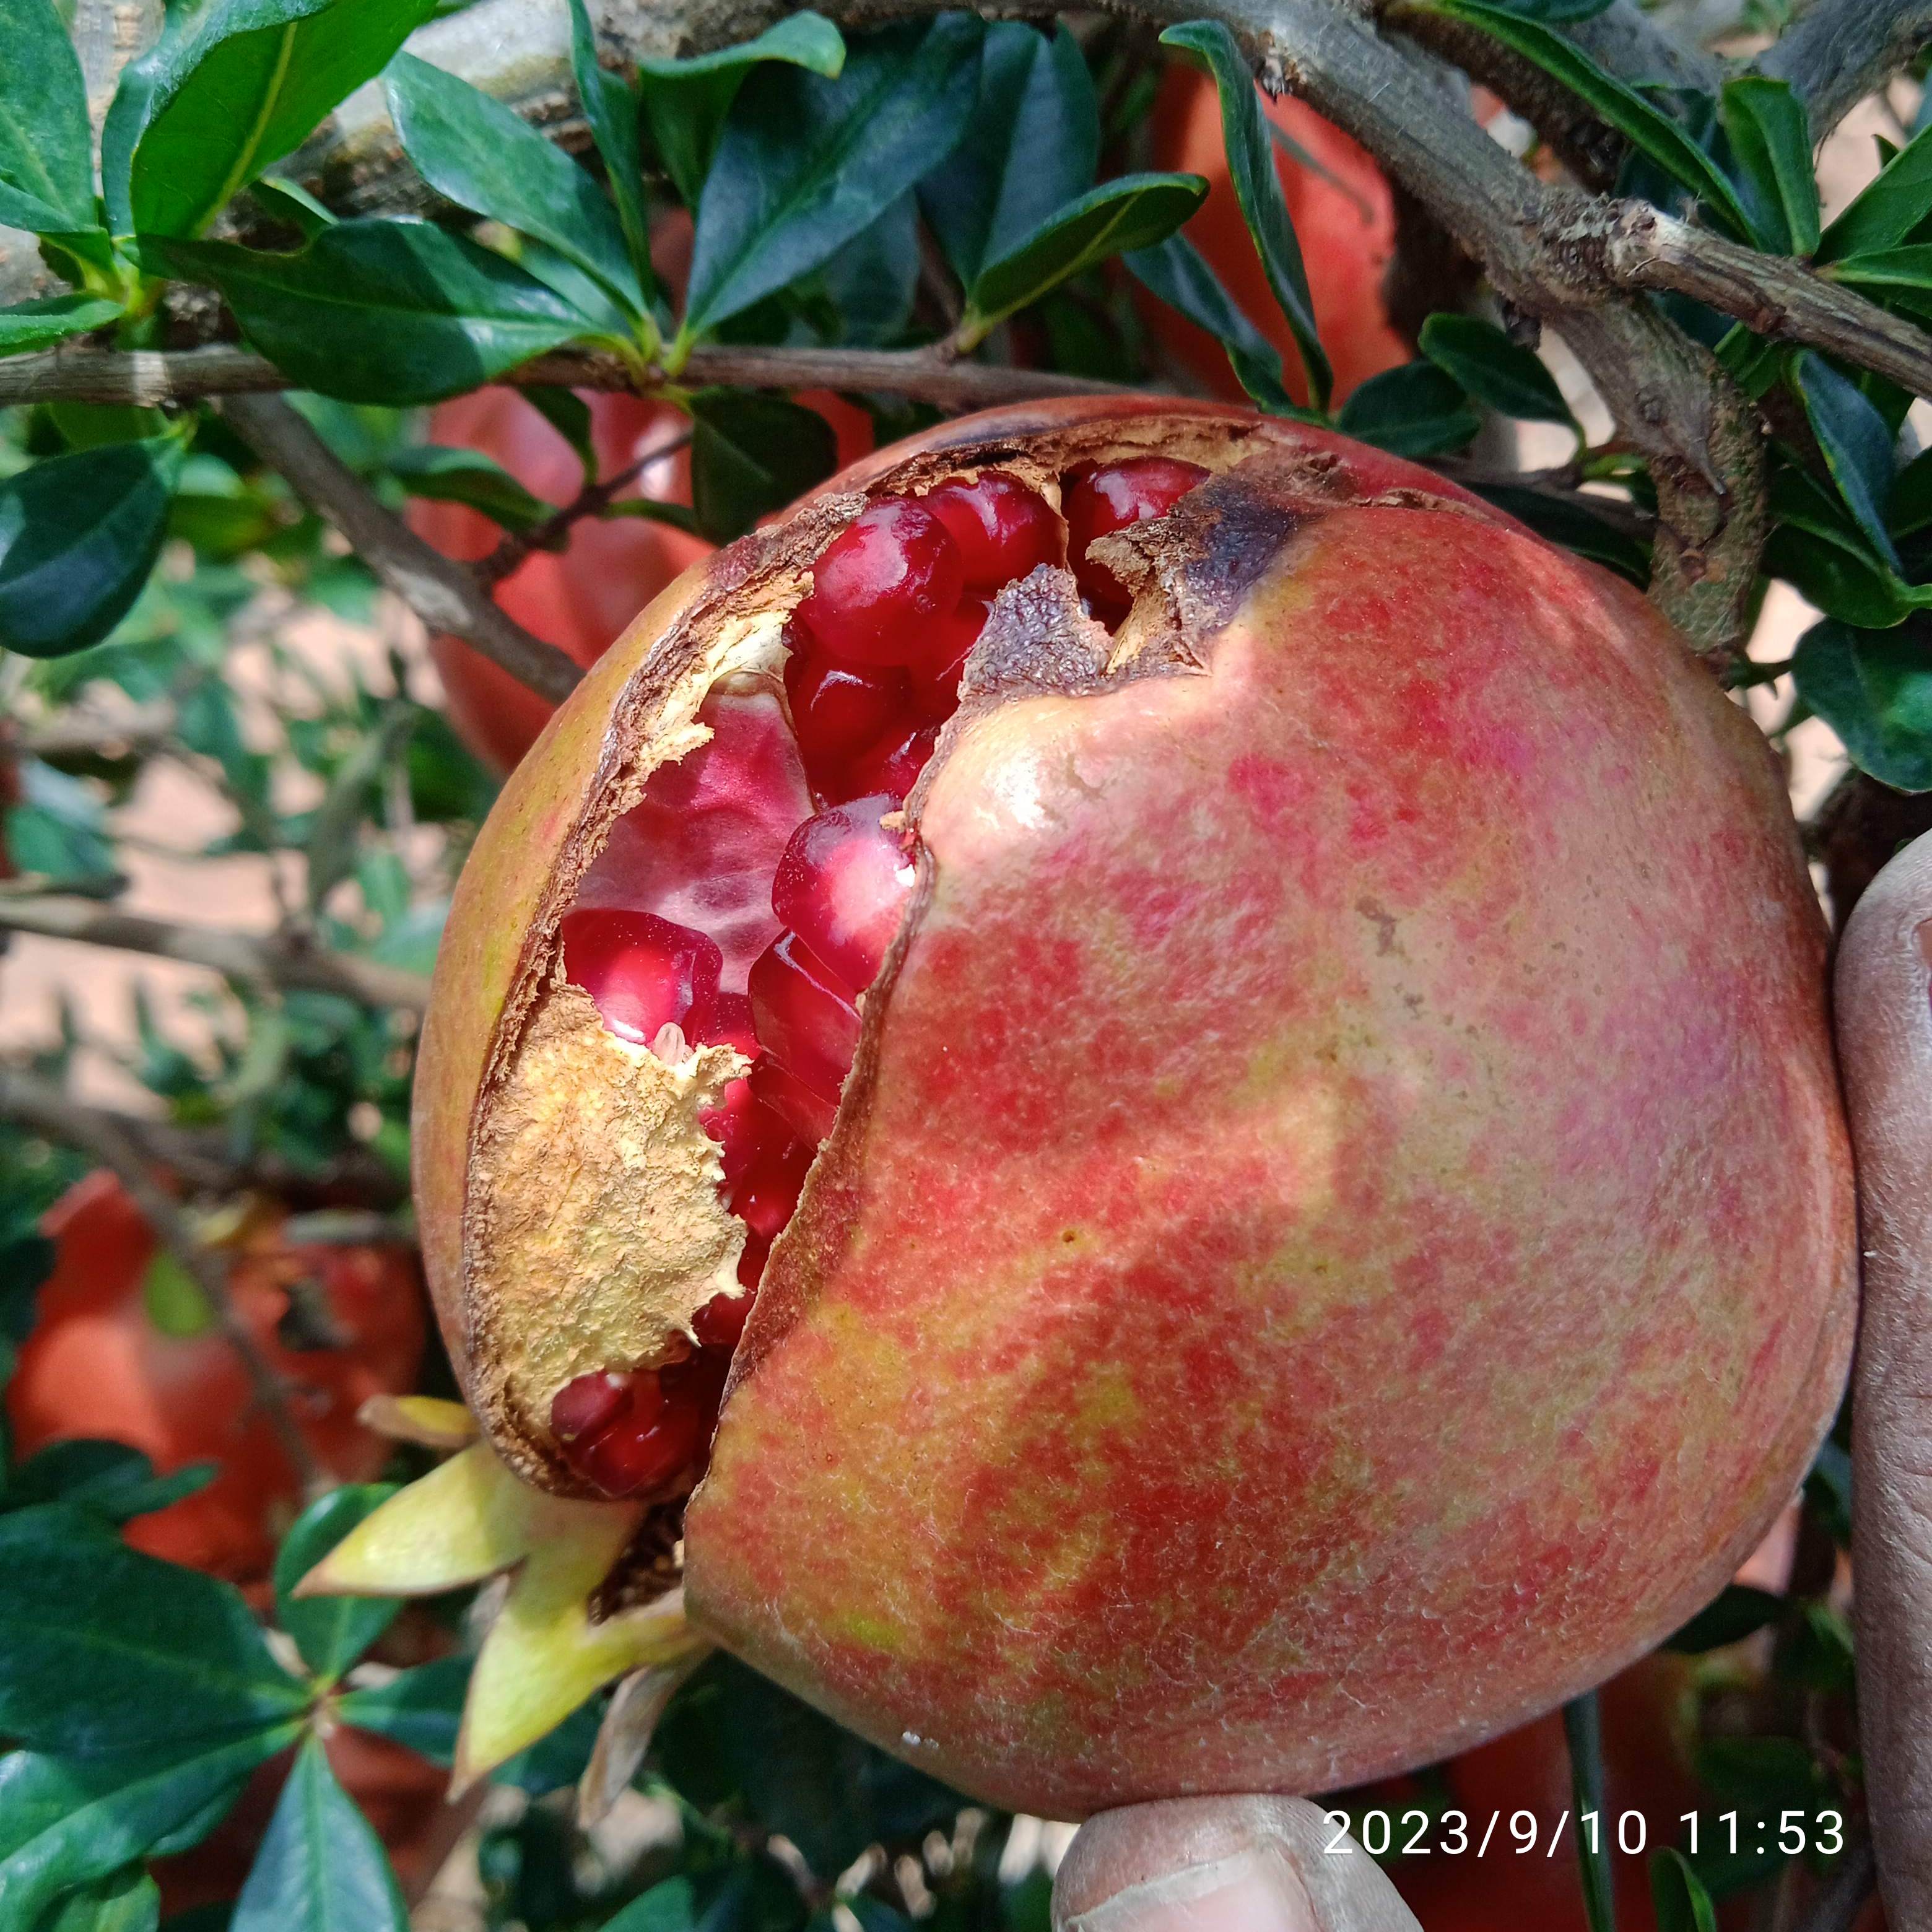
Label: Bacterial_Blight